Washington (steamboat 1851)

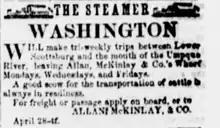
Advertisement for steamer "Washington" service on the Umpqua river, 1854

The head of navigation on the Umpqua River was a former Hudson's Bay Company outpost, called Scottsburg, O.T., In the mid-1850s, Scottsburg was the center of business and transport activity in southwestern Oregon. The population in this area was increasing due to incoming settlers and mining activity.